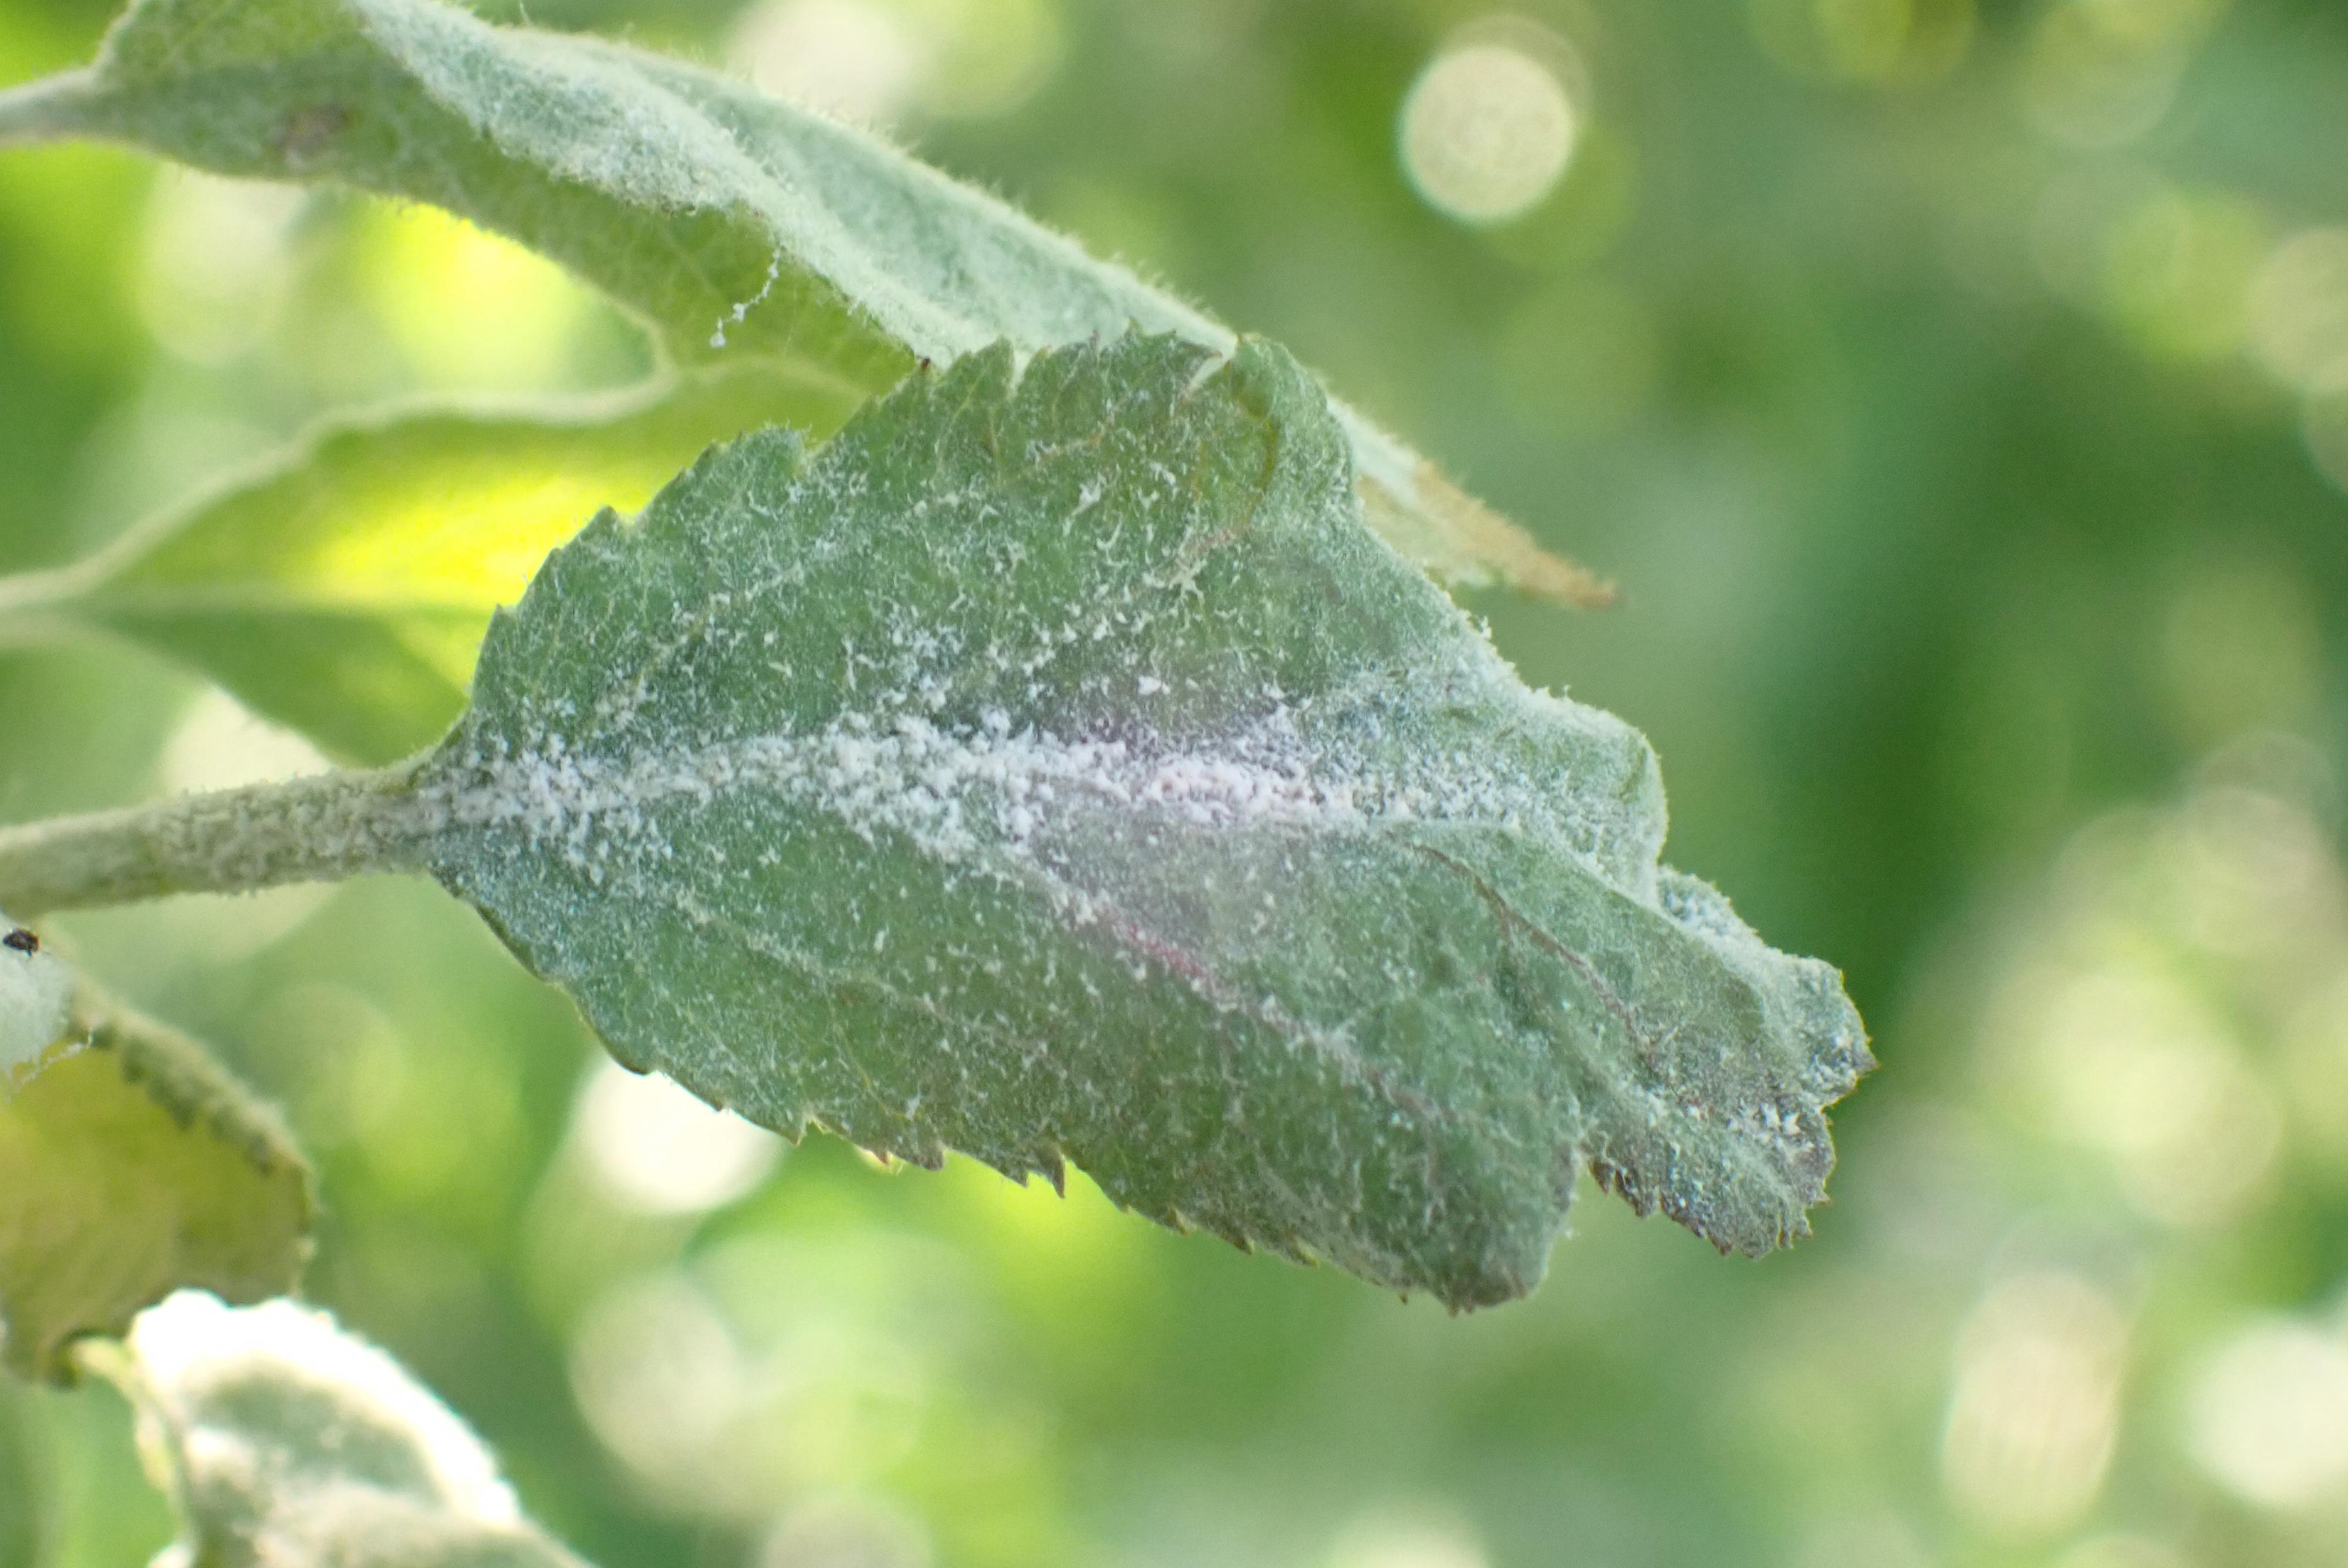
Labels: powdery_mildew